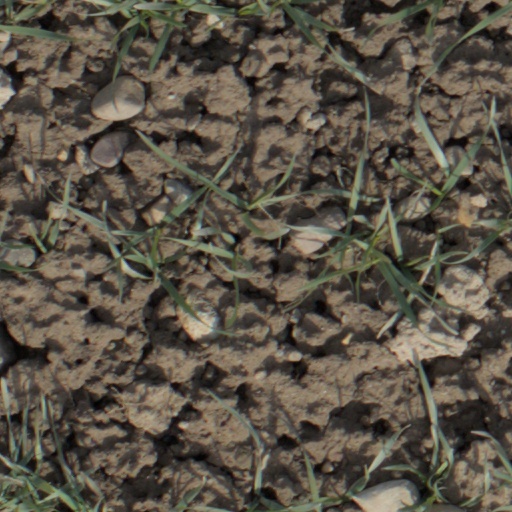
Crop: wheat